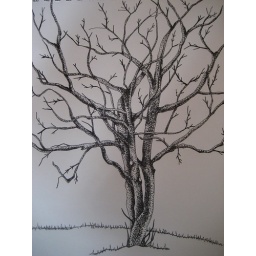
This is the tree in front of my parents' kitchen window. Pen.